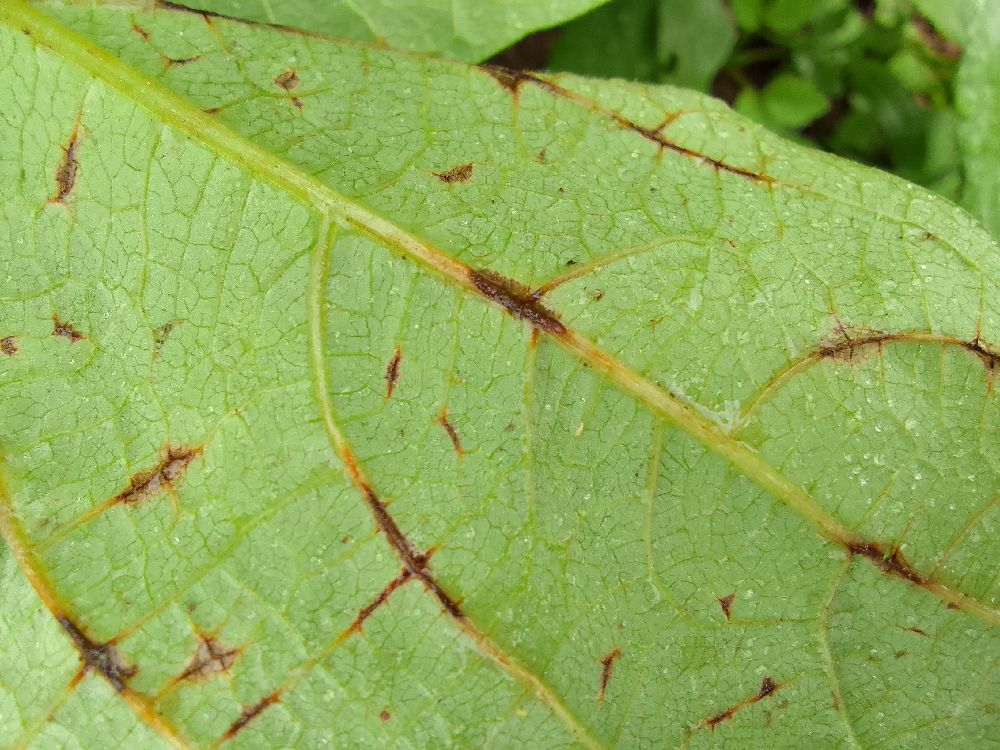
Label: anthracnose